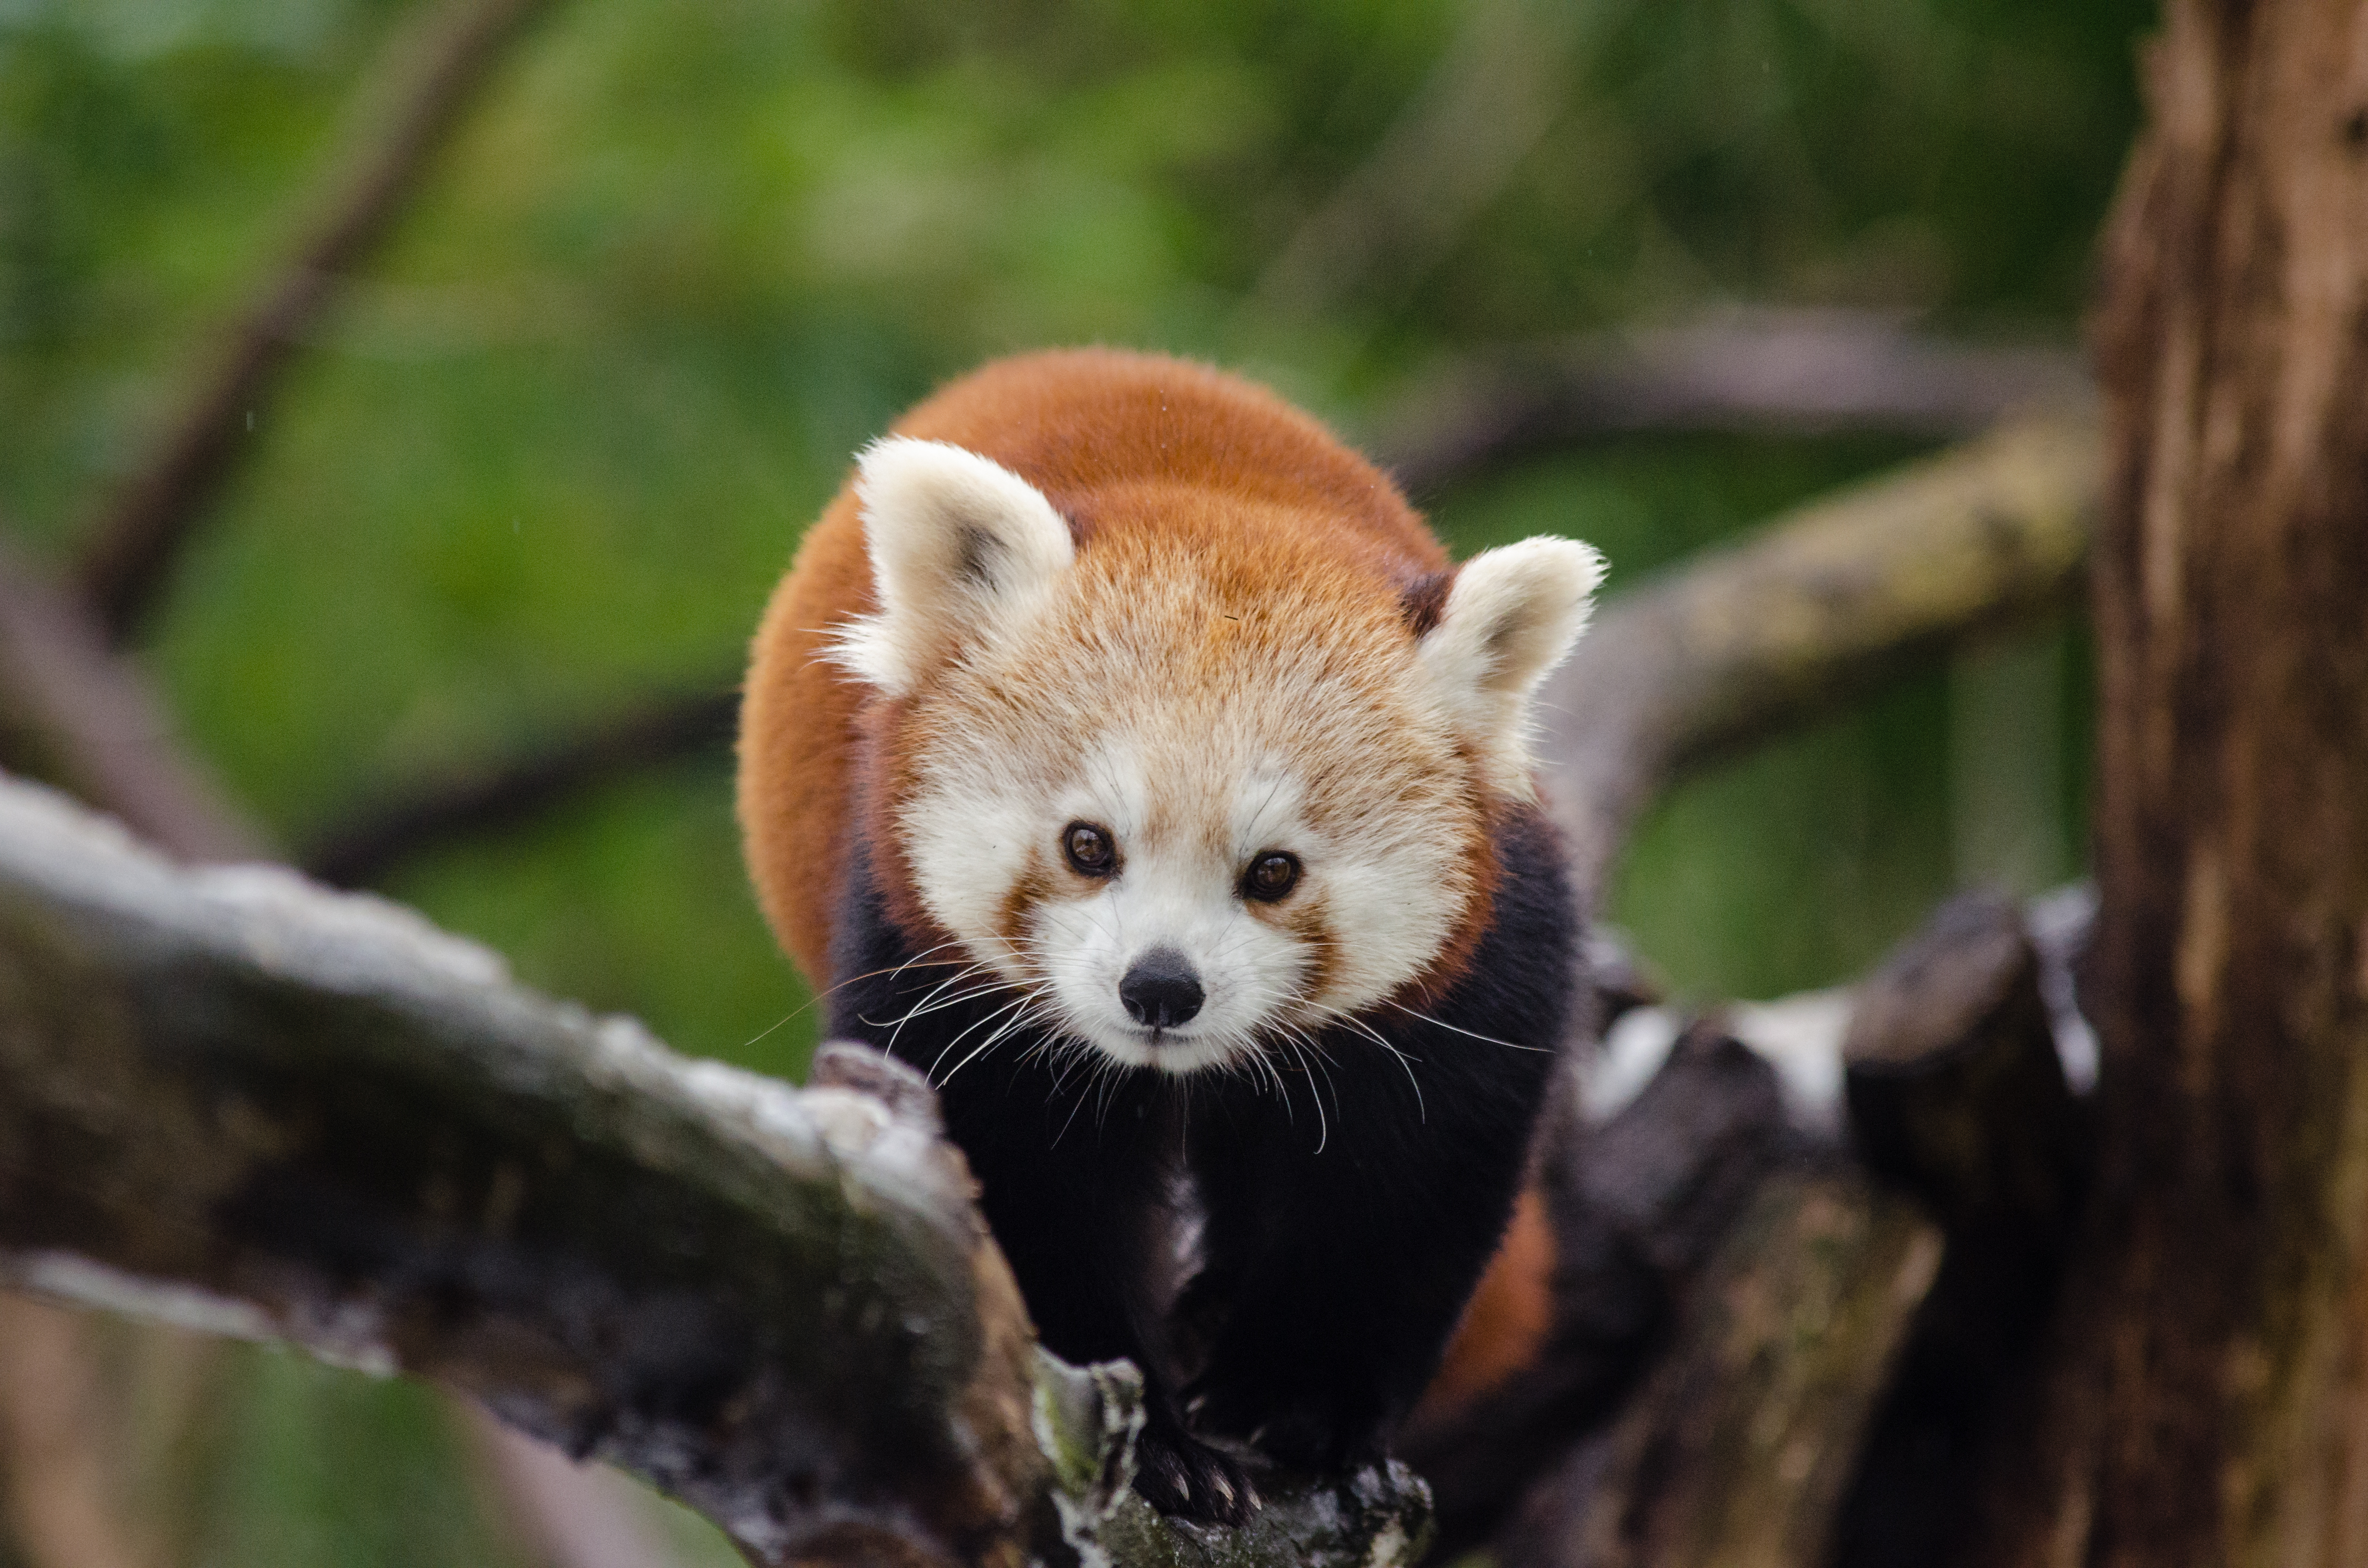
tree, bokeh, animal, cute, bear, wildlife, zoo, red, mammal, nikon, fauna, red panda, panda, endangered, vertebrate, germany, deutschland, baum, adorable, tele, d7000, roter, kleiner, niedlich, species, tierpark, bedroht